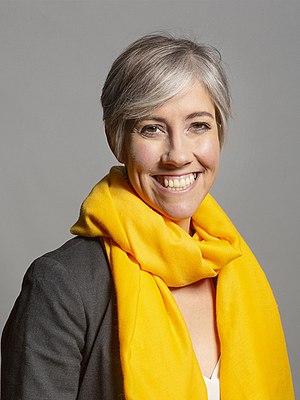
Daisy Cooper, née en 1981, est une femme politique britannique, membre des Libéraux-démocrates. Elle est élue députée de la circonscription de St Albans à la Chambre des communes du Royaume-Uni en décembre 2019.